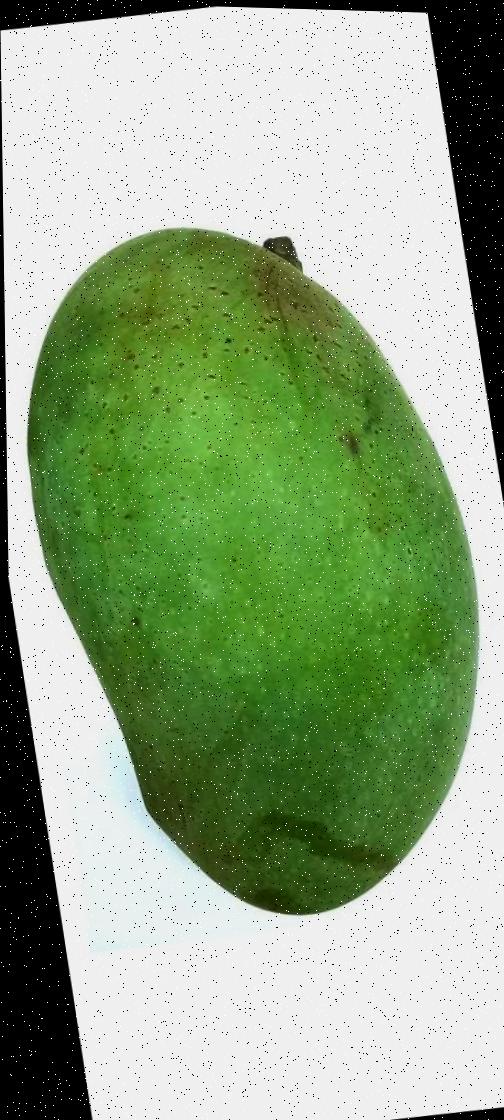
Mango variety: Fazli Shurmai